Marie Léonide Charvin

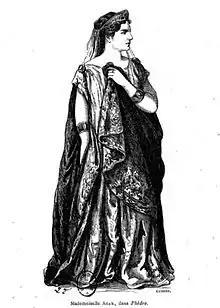
Agar drawing

On January 20, 1862, on the stage of the Odéon-Théâtre de l'Europe, she takes on the role of "Phèdre" de Racine. "She had, in front of the young and intelligent audience of this theater, a great beauty success, and her abrupt, rough, little measured talent, but of a personal, strange and communicative inspiration, produced a very lively effect". They will then be roles in "Horace" by Corneille, "Agnès de Méranie" by François Ponsard, "Medea" by Ernest Legouvé at the Lyric School, "Lucrèce" also by François Ponsard as well as an important role in a drama by Mr. Garand, "the Stranglers of India", at the Porte-Saint-Martin theater.